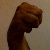
The image shows a hand gesture representing the letter 'M' in Indian Sign Language.